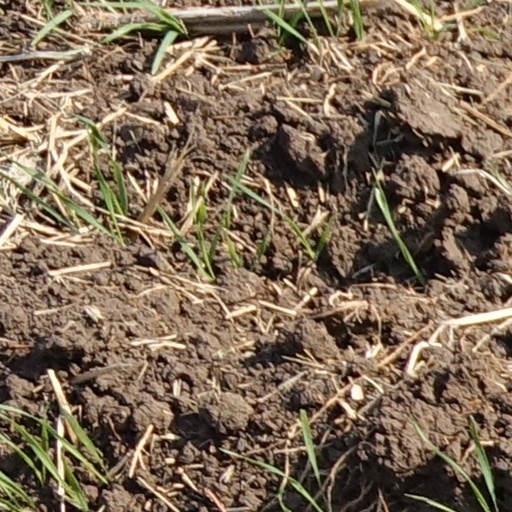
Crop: wheat